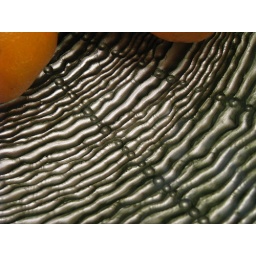
mandarin orange in glass bowl